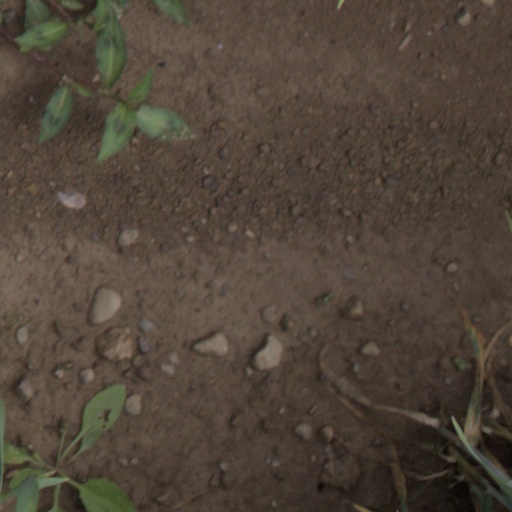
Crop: wheat